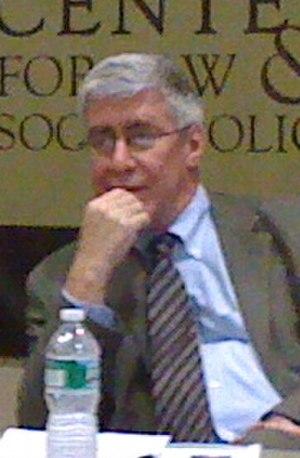
Jeremy Waldron est un spécialiste de théorie du droit et de philosophie politique, actuellement professeur à la New York University.